Inlays and onlays

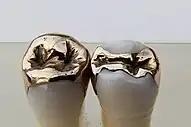
Gold Onlay [L] and Inlay [R

The use of gold as a restorative material for the production of inlays and onlays is fading due to the increase in usage of more aesthetically pleasing tooth coloured materials. Gold has many advantages as a restorative material, including high strength and ductility, making it ideal to withstand the masticatory forces put upon the teeth. It is strong, ductile, can be cast accurately and not abrasive to opposing dentition. This property allows gold to be used in thinner cross sections, meaning less tooth tissue needs to be removed during tooth preparation compared to other restorative materials, to achieve the same strength. The tooth preparation needs near parallel wall and an absence of undercut, hence less occlusal and axial reduction. When the patient is not concerned with aesthetics, such as in posterior teeth, gold can provide the properties needed.